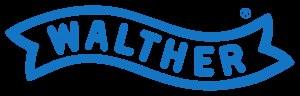
Walther est un fabricant d'armes à feu allemand établi en 1886 dans la ville de Zella-Mehlis en Thuringe.